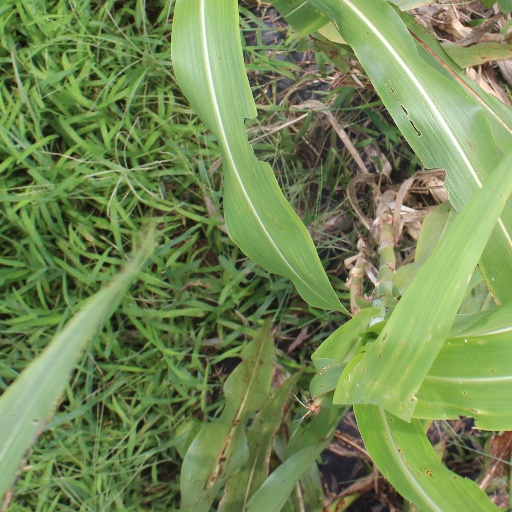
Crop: sorghum